Surface Robotics Laboratory-CMERI

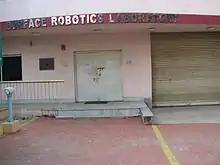
Surface Robotics Lab

Surface Robotics Laboratory (SR Lab) is one of the major R & D Groups in the field of Robotics in Central Mechanical Engineering Research Institute. This group is actively engaged in the development of experimental mobile robots for various unconventional applications.